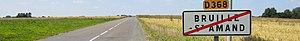
Vue panoramique de Bruille-Saint-Amand
Bruille-Saint-Amand, aussi appelée Bruille-Lez-Saint-Amand, est une commune française située dans le département du Nord, en région Hauts-de-France.